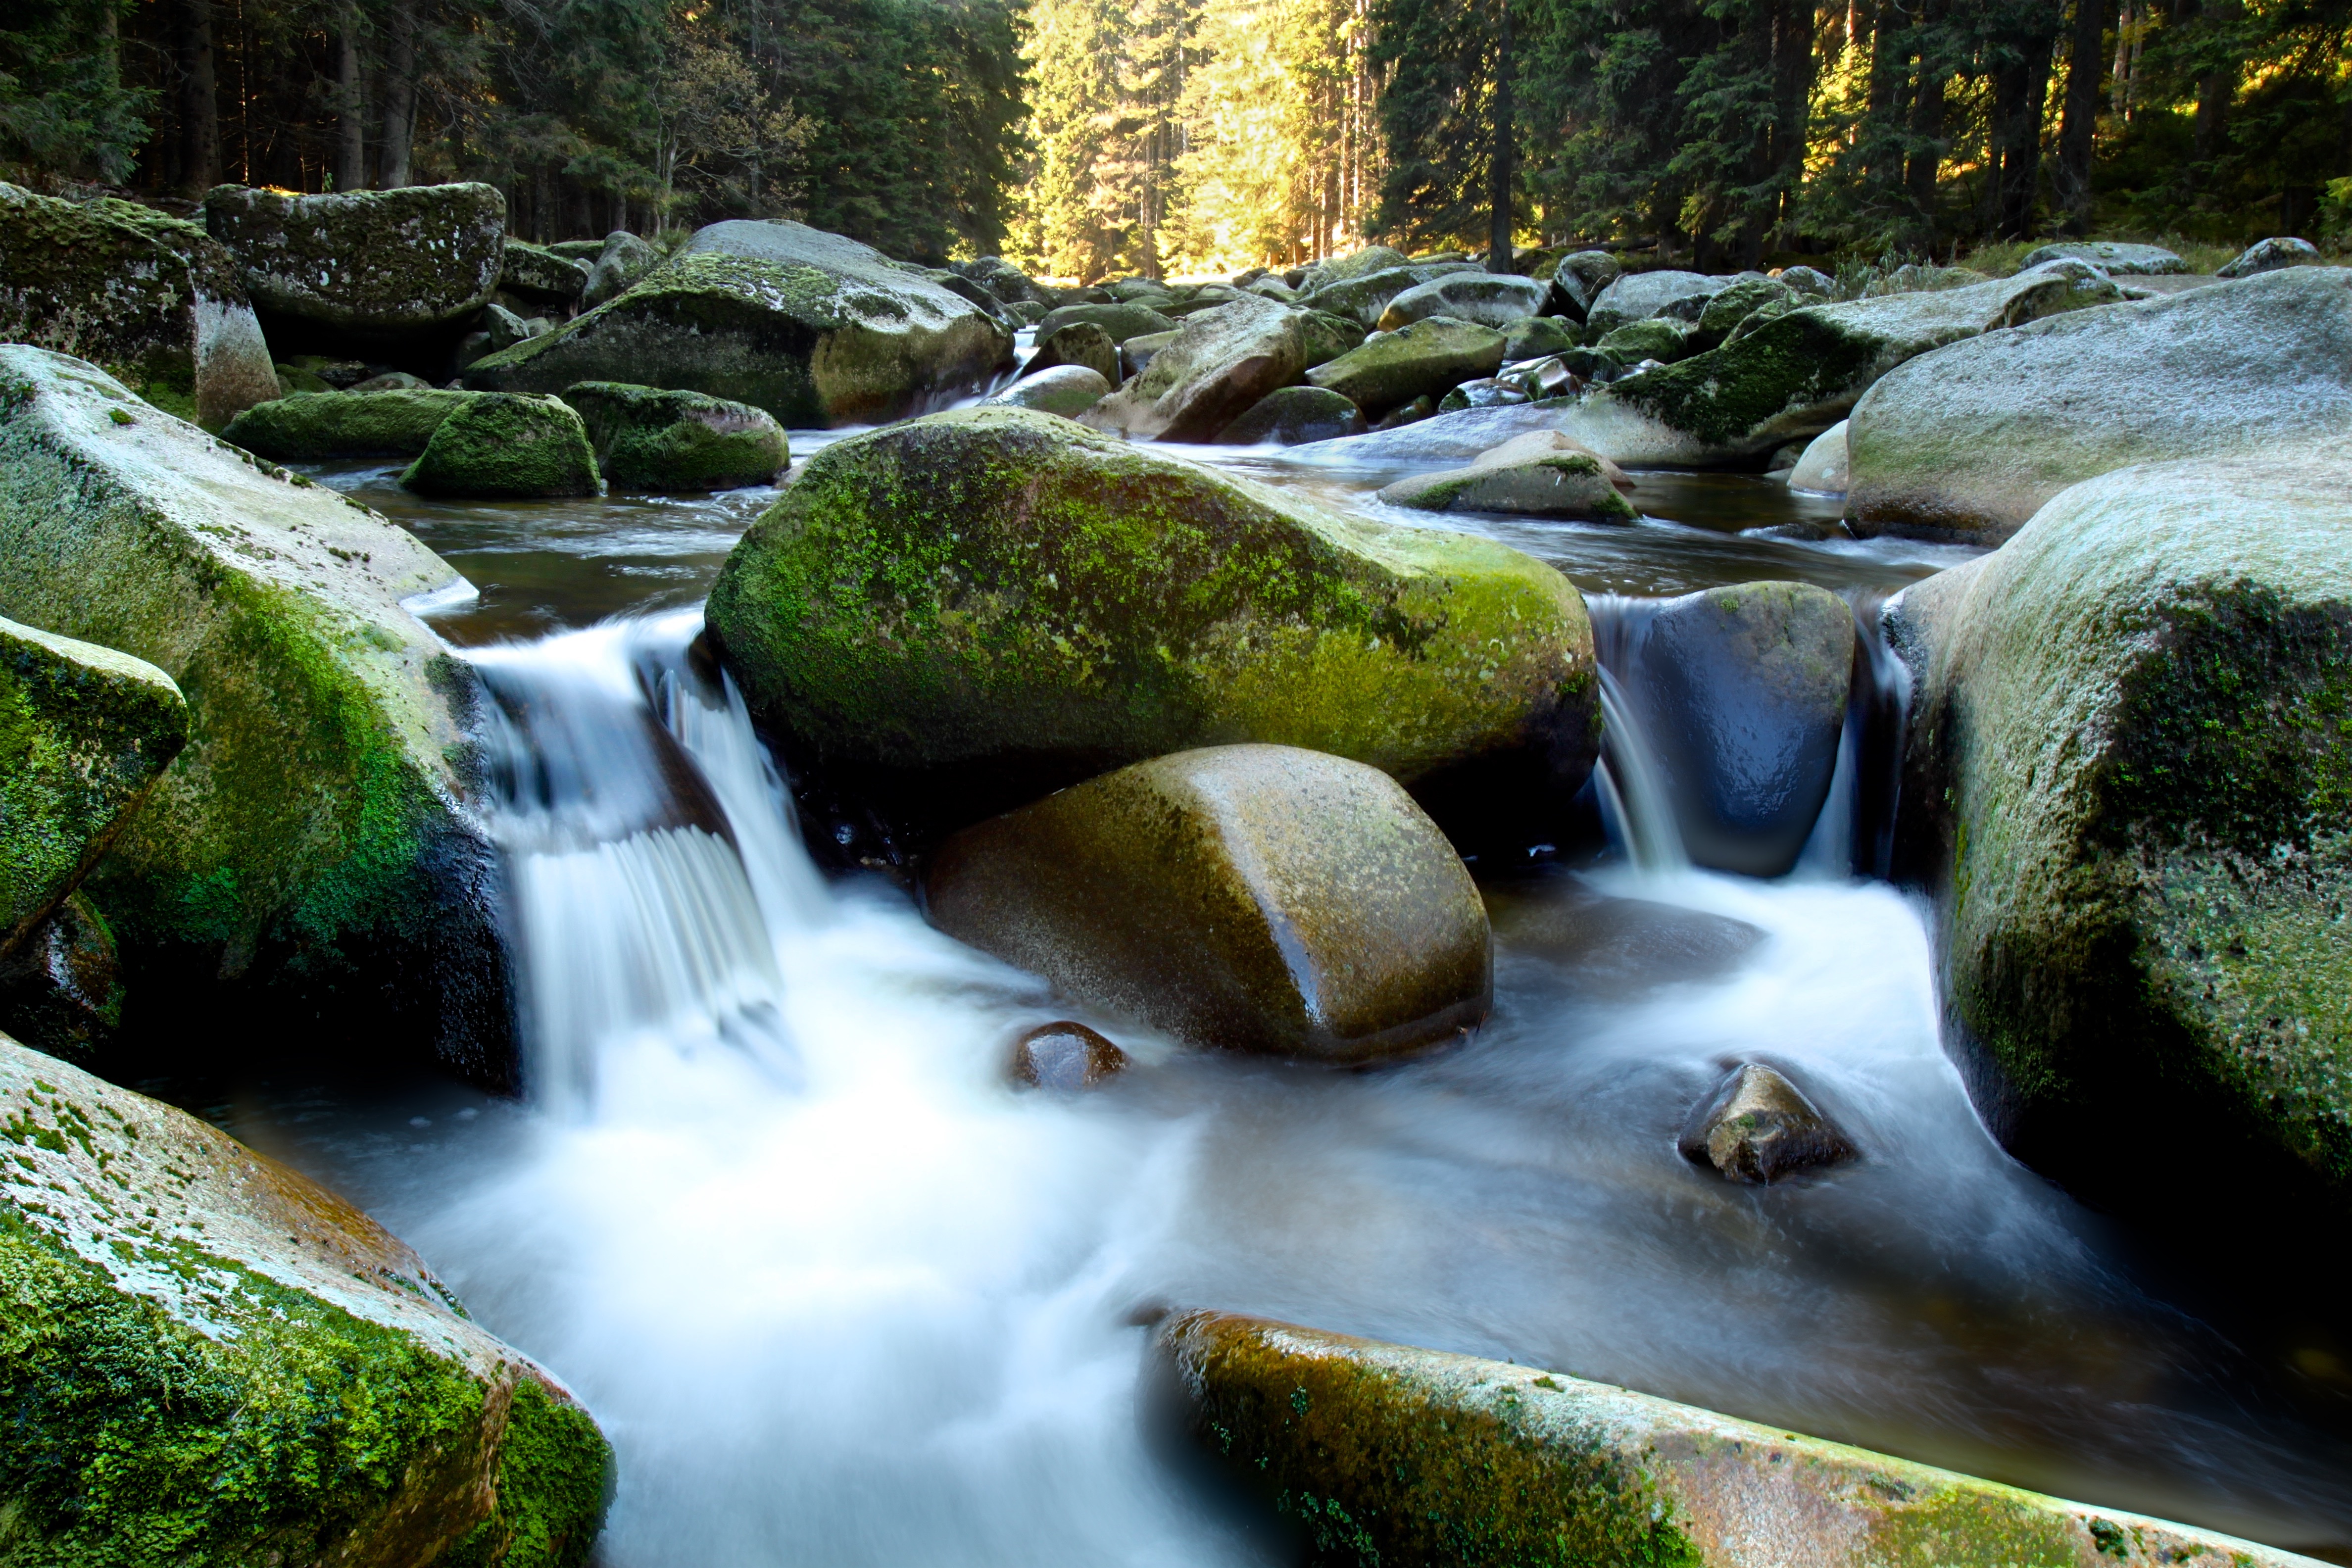
landscape, tree, water, nature, forest, outdoor, rock, waterfall, creek, wilderness, leaf, river, stone, travel, pond, environment, stream, green, autumn, park, rapid, botany, body of water, trees, rocks, rainforest, woodland, habitat, water feature, watercourse, landform, geographical feature